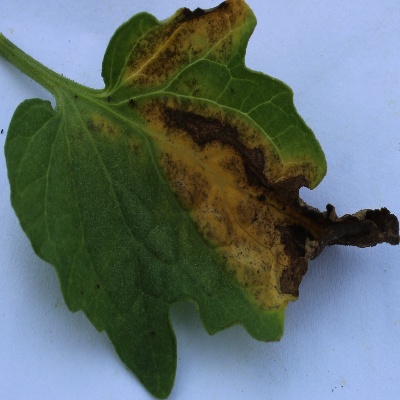
Crop: Tomato
Condition: verticulium wilt